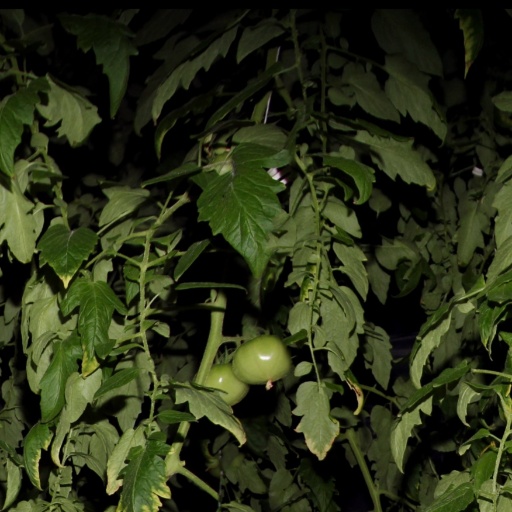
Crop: tomato